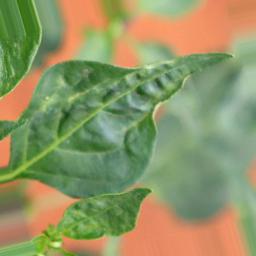
Label: mites_and_trips